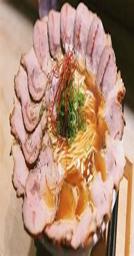
 ramen